Service life

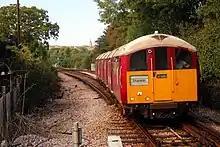
British Rail Class 483 trains, first built in 1938, were 83 years old when they were withdrawn from the Isle of Wight in January 2021; they were the oldest trains in Great Britain remaining in regular passenger service at the time. That honour was passed to the currently year old London Underground 1972 Stock trains still in service on the Bakerloo line.

A product's service life is its period of use in service. Several related terms describe more precisely a product's life, from the point of manufacture, storage, and distribution, and eventual use.